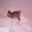
Label: cat